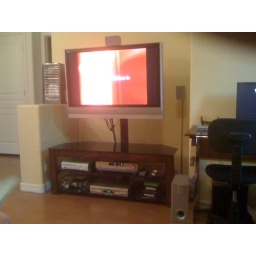
The TV in my office area